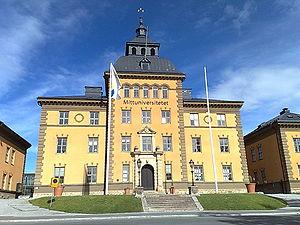
Mid Sweden University est une université suédoise, possédant des campus à Östersund et Sundsvall, tous deux situés près du centre géographique de la Suède, d'où le nom de l'université. Jusqu'en 2016, l'université possédait aussi un campus à Härnösand, mais celui-ci fut finalement abandonné et ses activités transférées vers le campus de Sundsvall.